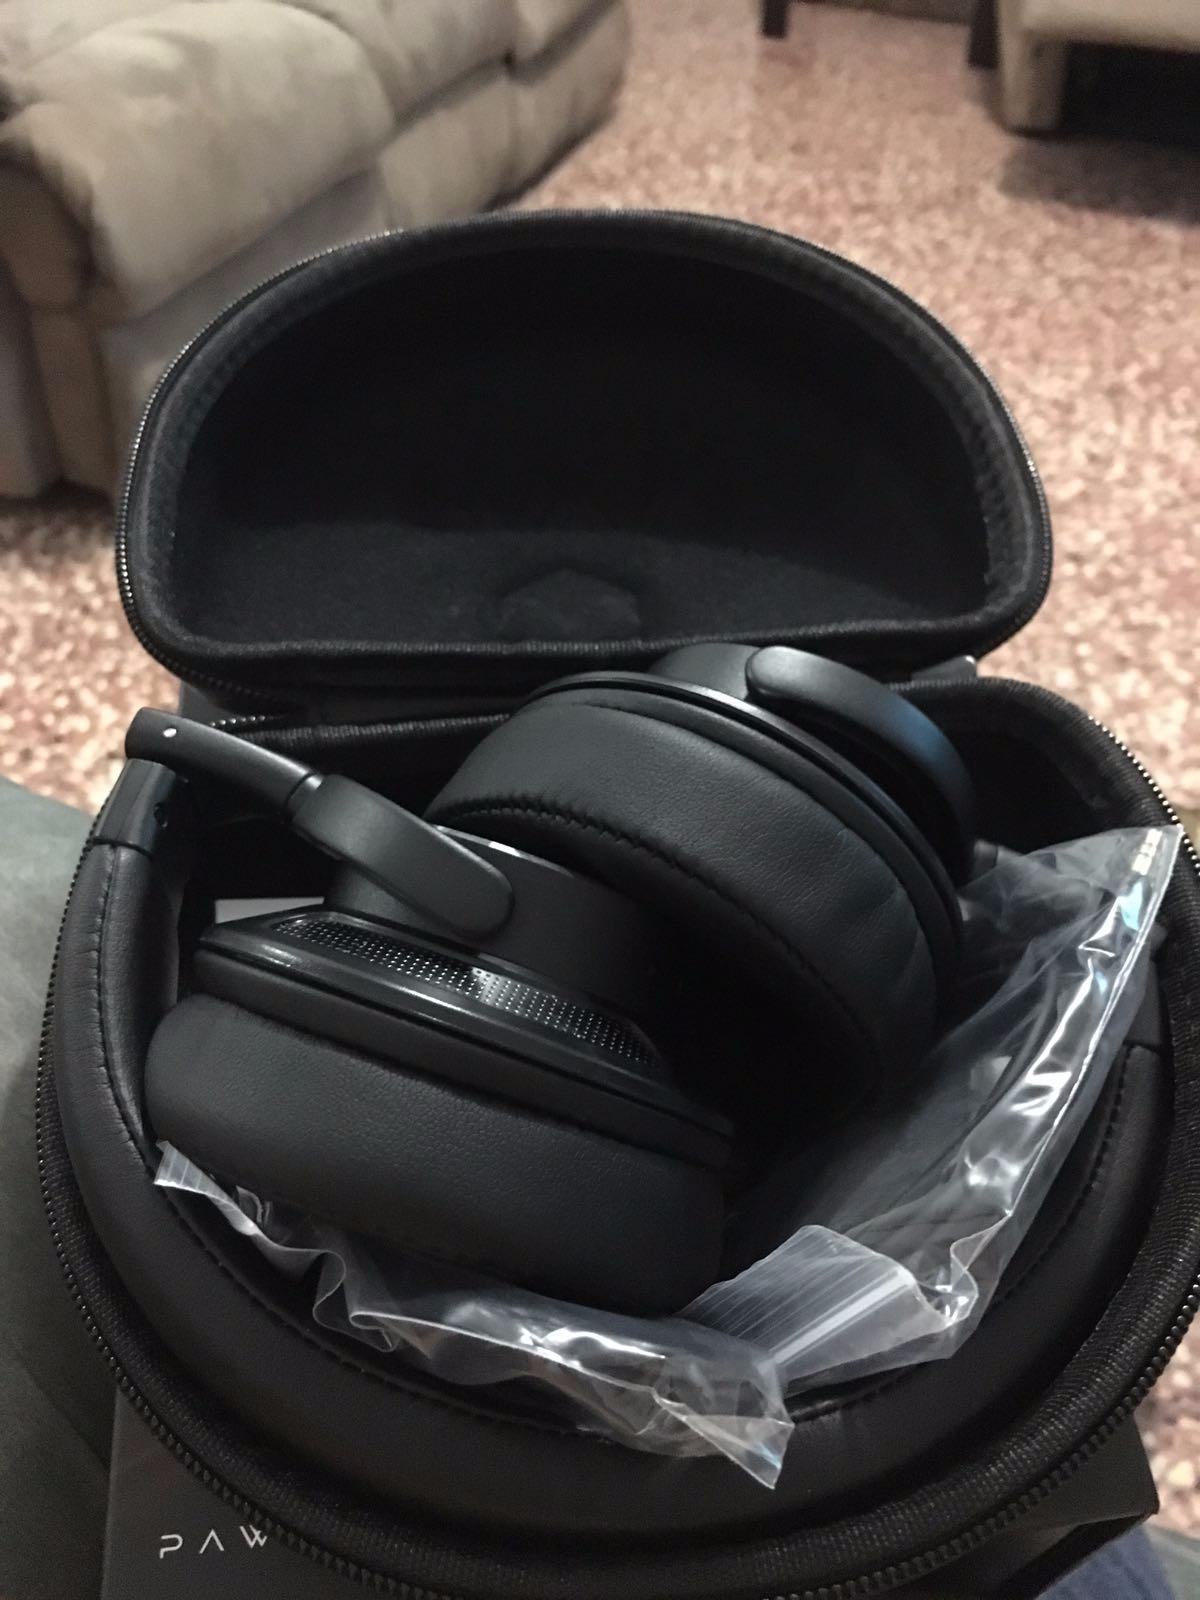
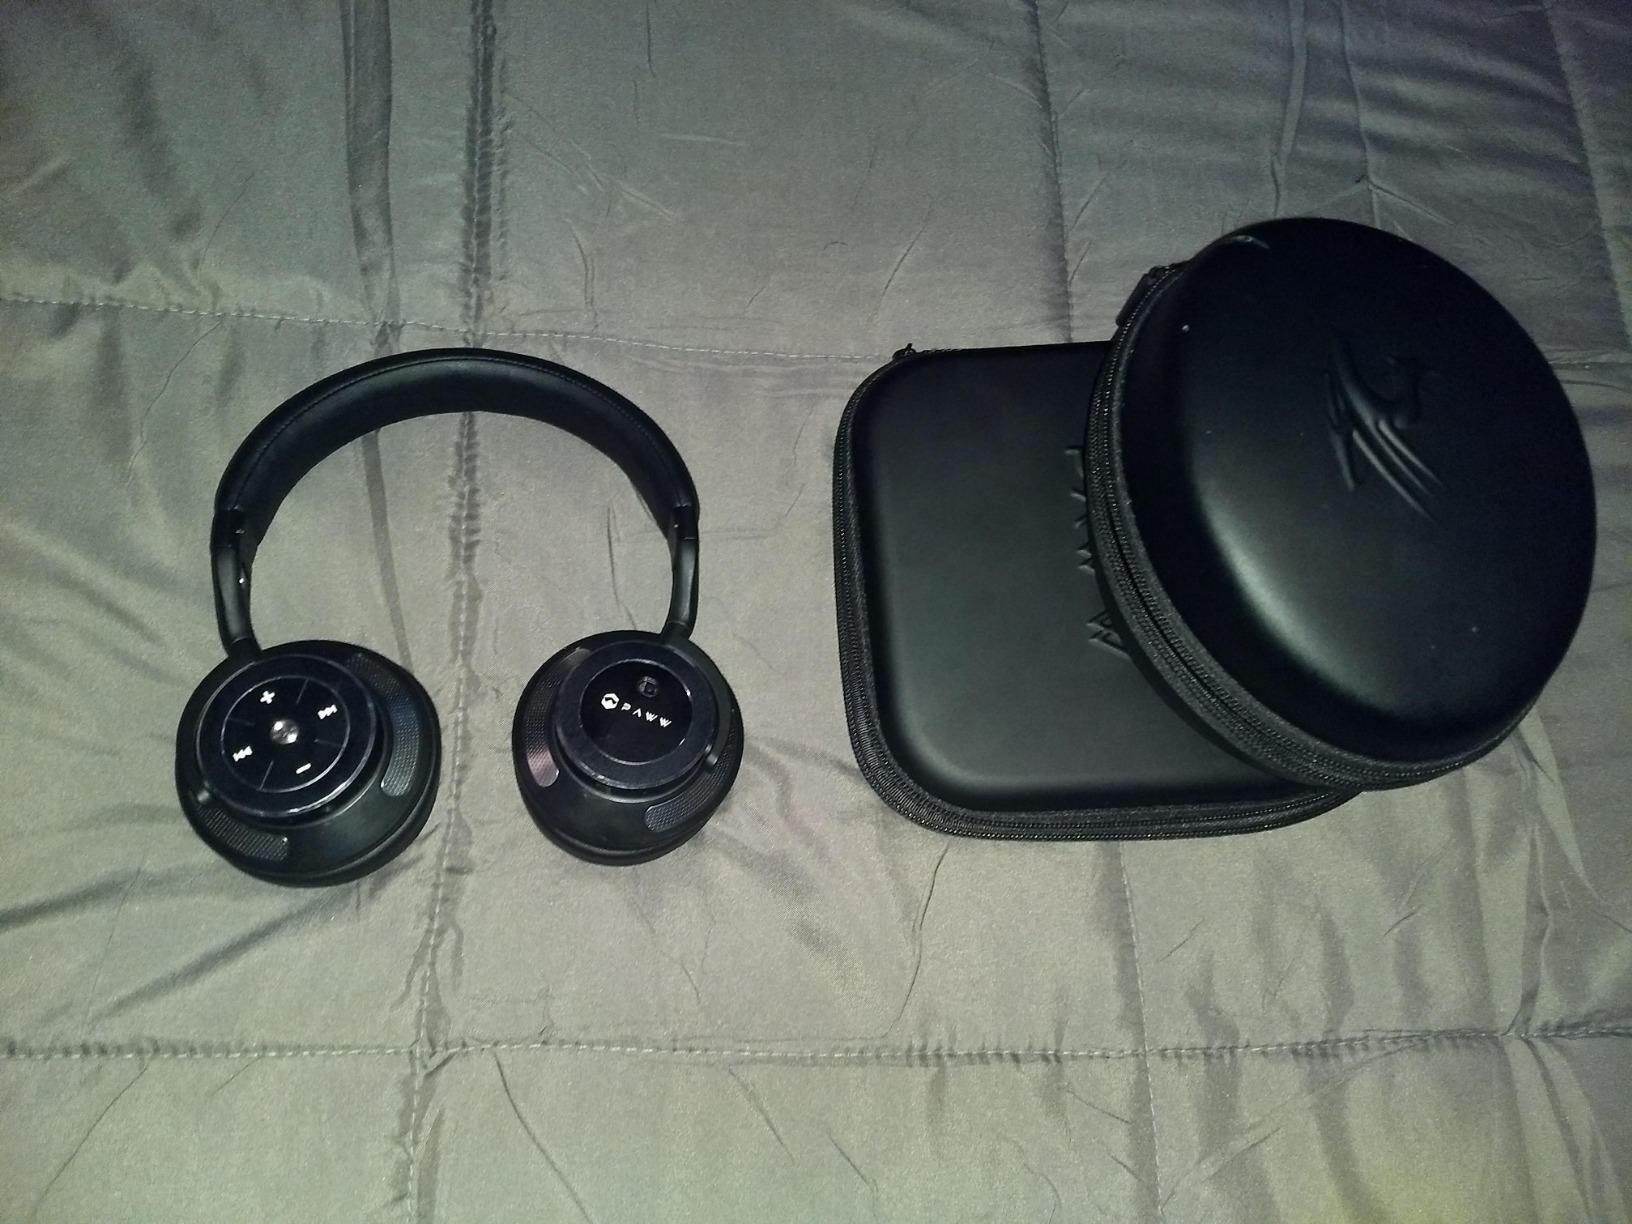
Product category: headphones
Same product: yes